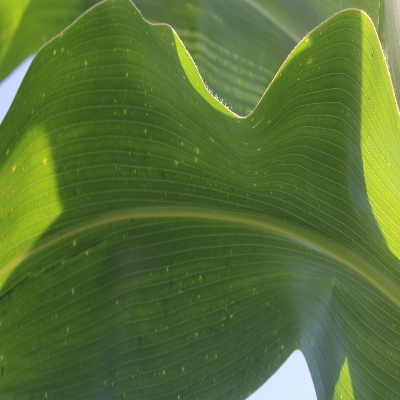
Crop: Maize
Condition: leaf spot